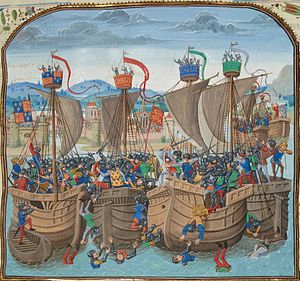
Mary Rose / Konstruktion / Bestykning
En illustration fra 1470'erne fra en fransk udgivelse af Froissartkrøniken. som forestiller slaget ved Sluys i 1340. Det fremgår tydeligt, at hovedvægten på Middelalderens taktik til søs helt lå på nærkampe.
Mary Rose var et orlogsfartøj af typen karrak, som indgik i den engelske flåde under Henrik 8.'s regeringstid i første halvdel af 1500-tallet. Efter 33 års indsats mod franske, bretonske og skotske styrker deltog skibet i sit sidste slag den 19. juli 1545. I spidsen for et angreb mod franske galejer sank Mary Rose i Solentsundet mellem Isle of Wight og det engelske fastland, inden for synsvidde af Southsea Castle, som er den fæstning uden for Portsmouth, hvor Henrik 8. selv befandt sig. Mary Rose genopdagedes i 1971 og bjergedes i oktober 1982 ved et af de mest bekostelige og komplicerede marinarkæologiske projekter nogensinde. Til trods for at en stor del af skibet er nedbrudt af erosion og biologiske angreb, har de tilbageværende dele uvurderlig historisk værdi som en tidskapsel fra England i første del af 1500-tallet.